Dixie (song)

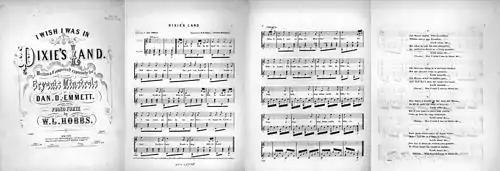
"I Wish I Was in Dixie's Land" sheet music

According to tradition, Ohio-born minstrel show composer Daniel Decatur Emmett wrote "Dixie" around 1859. Over his lifetime, Emmett often recounted his story of its composition, and details vary with each account. For example, in various versions of the story, Emmett said he had written "Dixie" in a few minutes, in a single night, and over a few days. An 1872 edition of the "New York Clipper" provides one of the earliest accounts, relating that on a Saturday night shortly after Emmett had been taken on as a songwriter for the Bryant's Minstrels, Jerry Bryant told him they would need a new walkaround by the following Monday. By this account, Emmett shut himself inside his New York apartment and wrote the song that Sunday evening. The playbill for Jerry Bryant's Minstrel Show dated Monday, April 4, 1859, lists the first performance of "Dixie's Land" at Mechanics' Hall, New York.